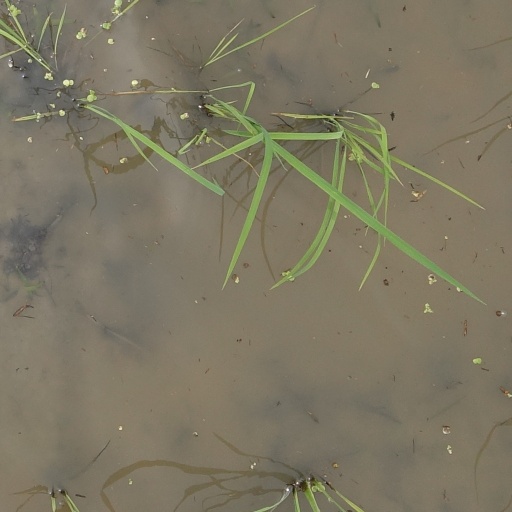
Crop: rice